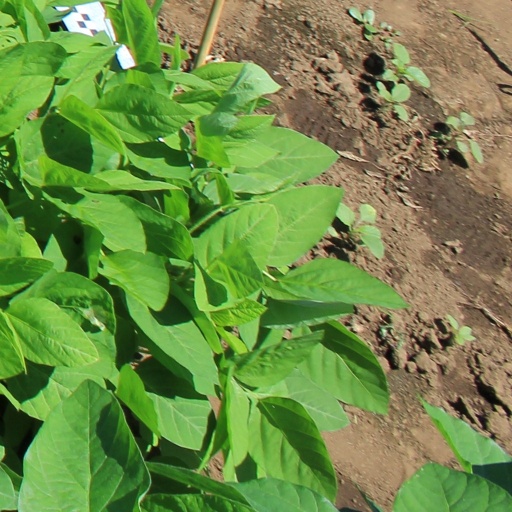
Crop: soybean